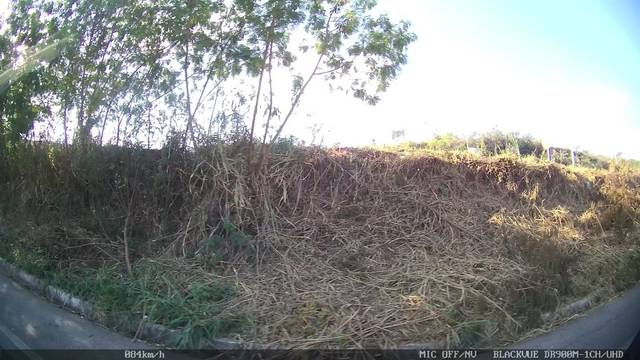
Region: Brazil
Coordinates: -19.872, -43.884